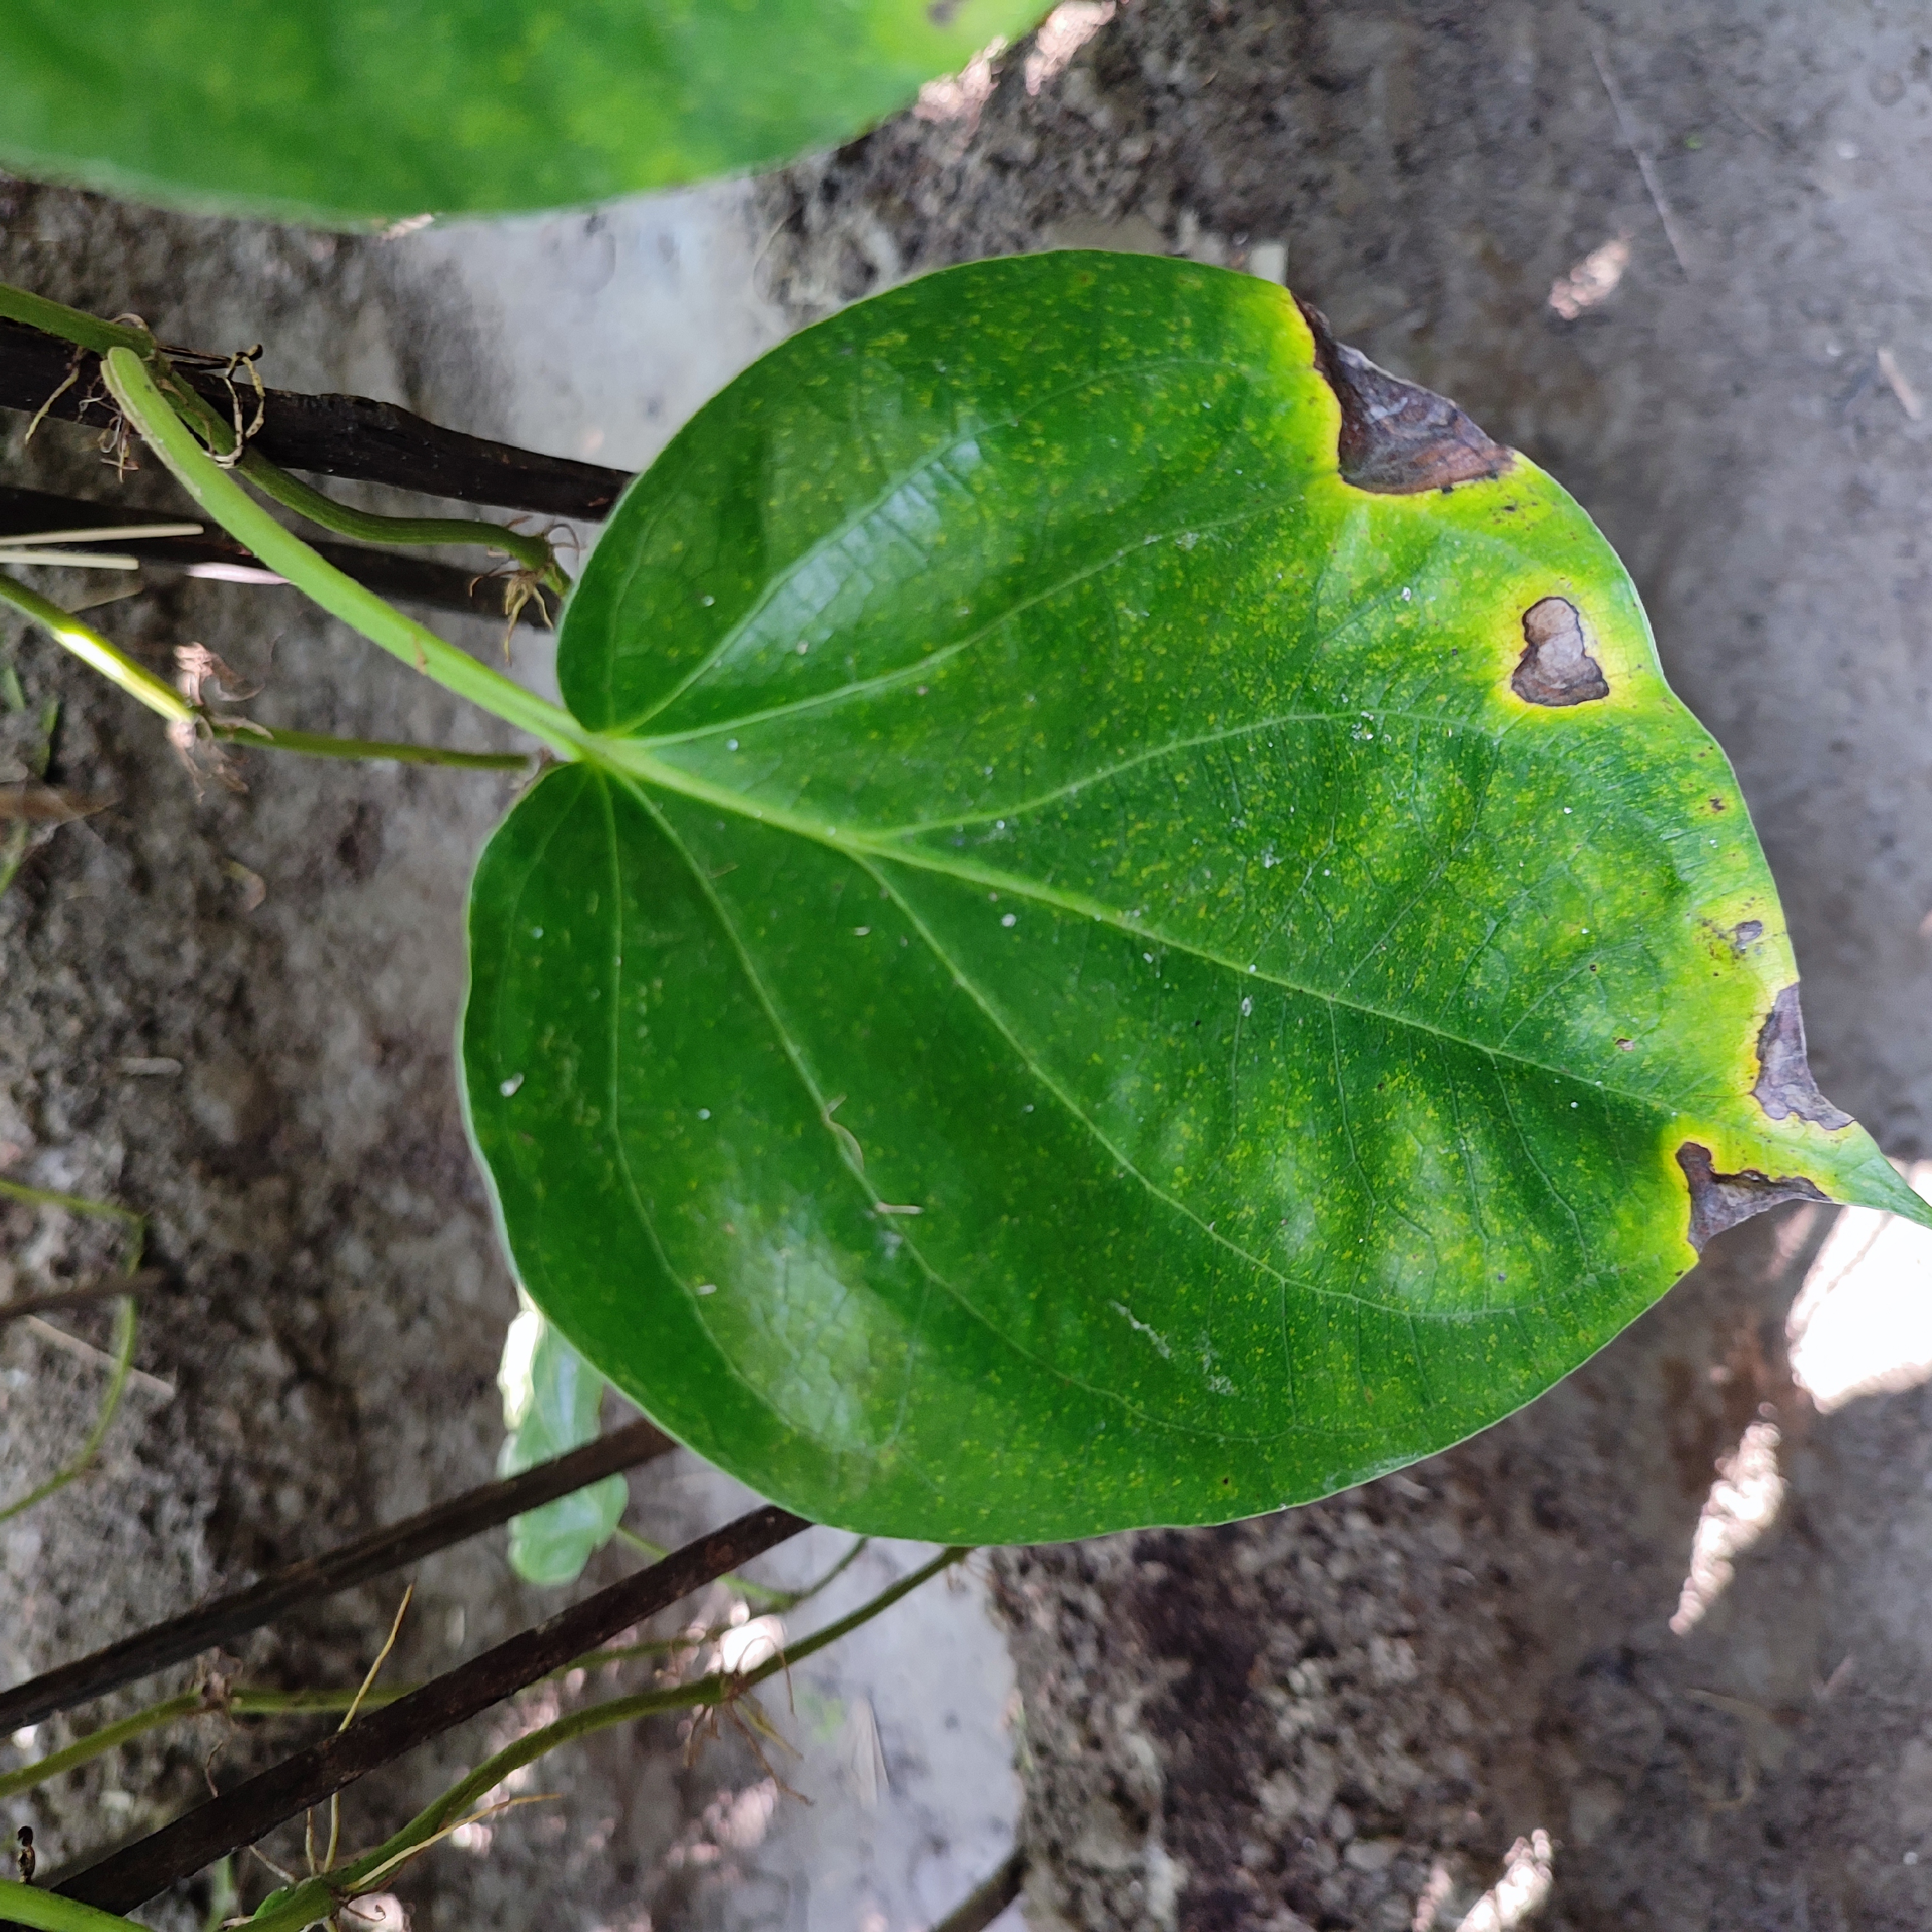
Label: Bacterial_Leaf_Disease